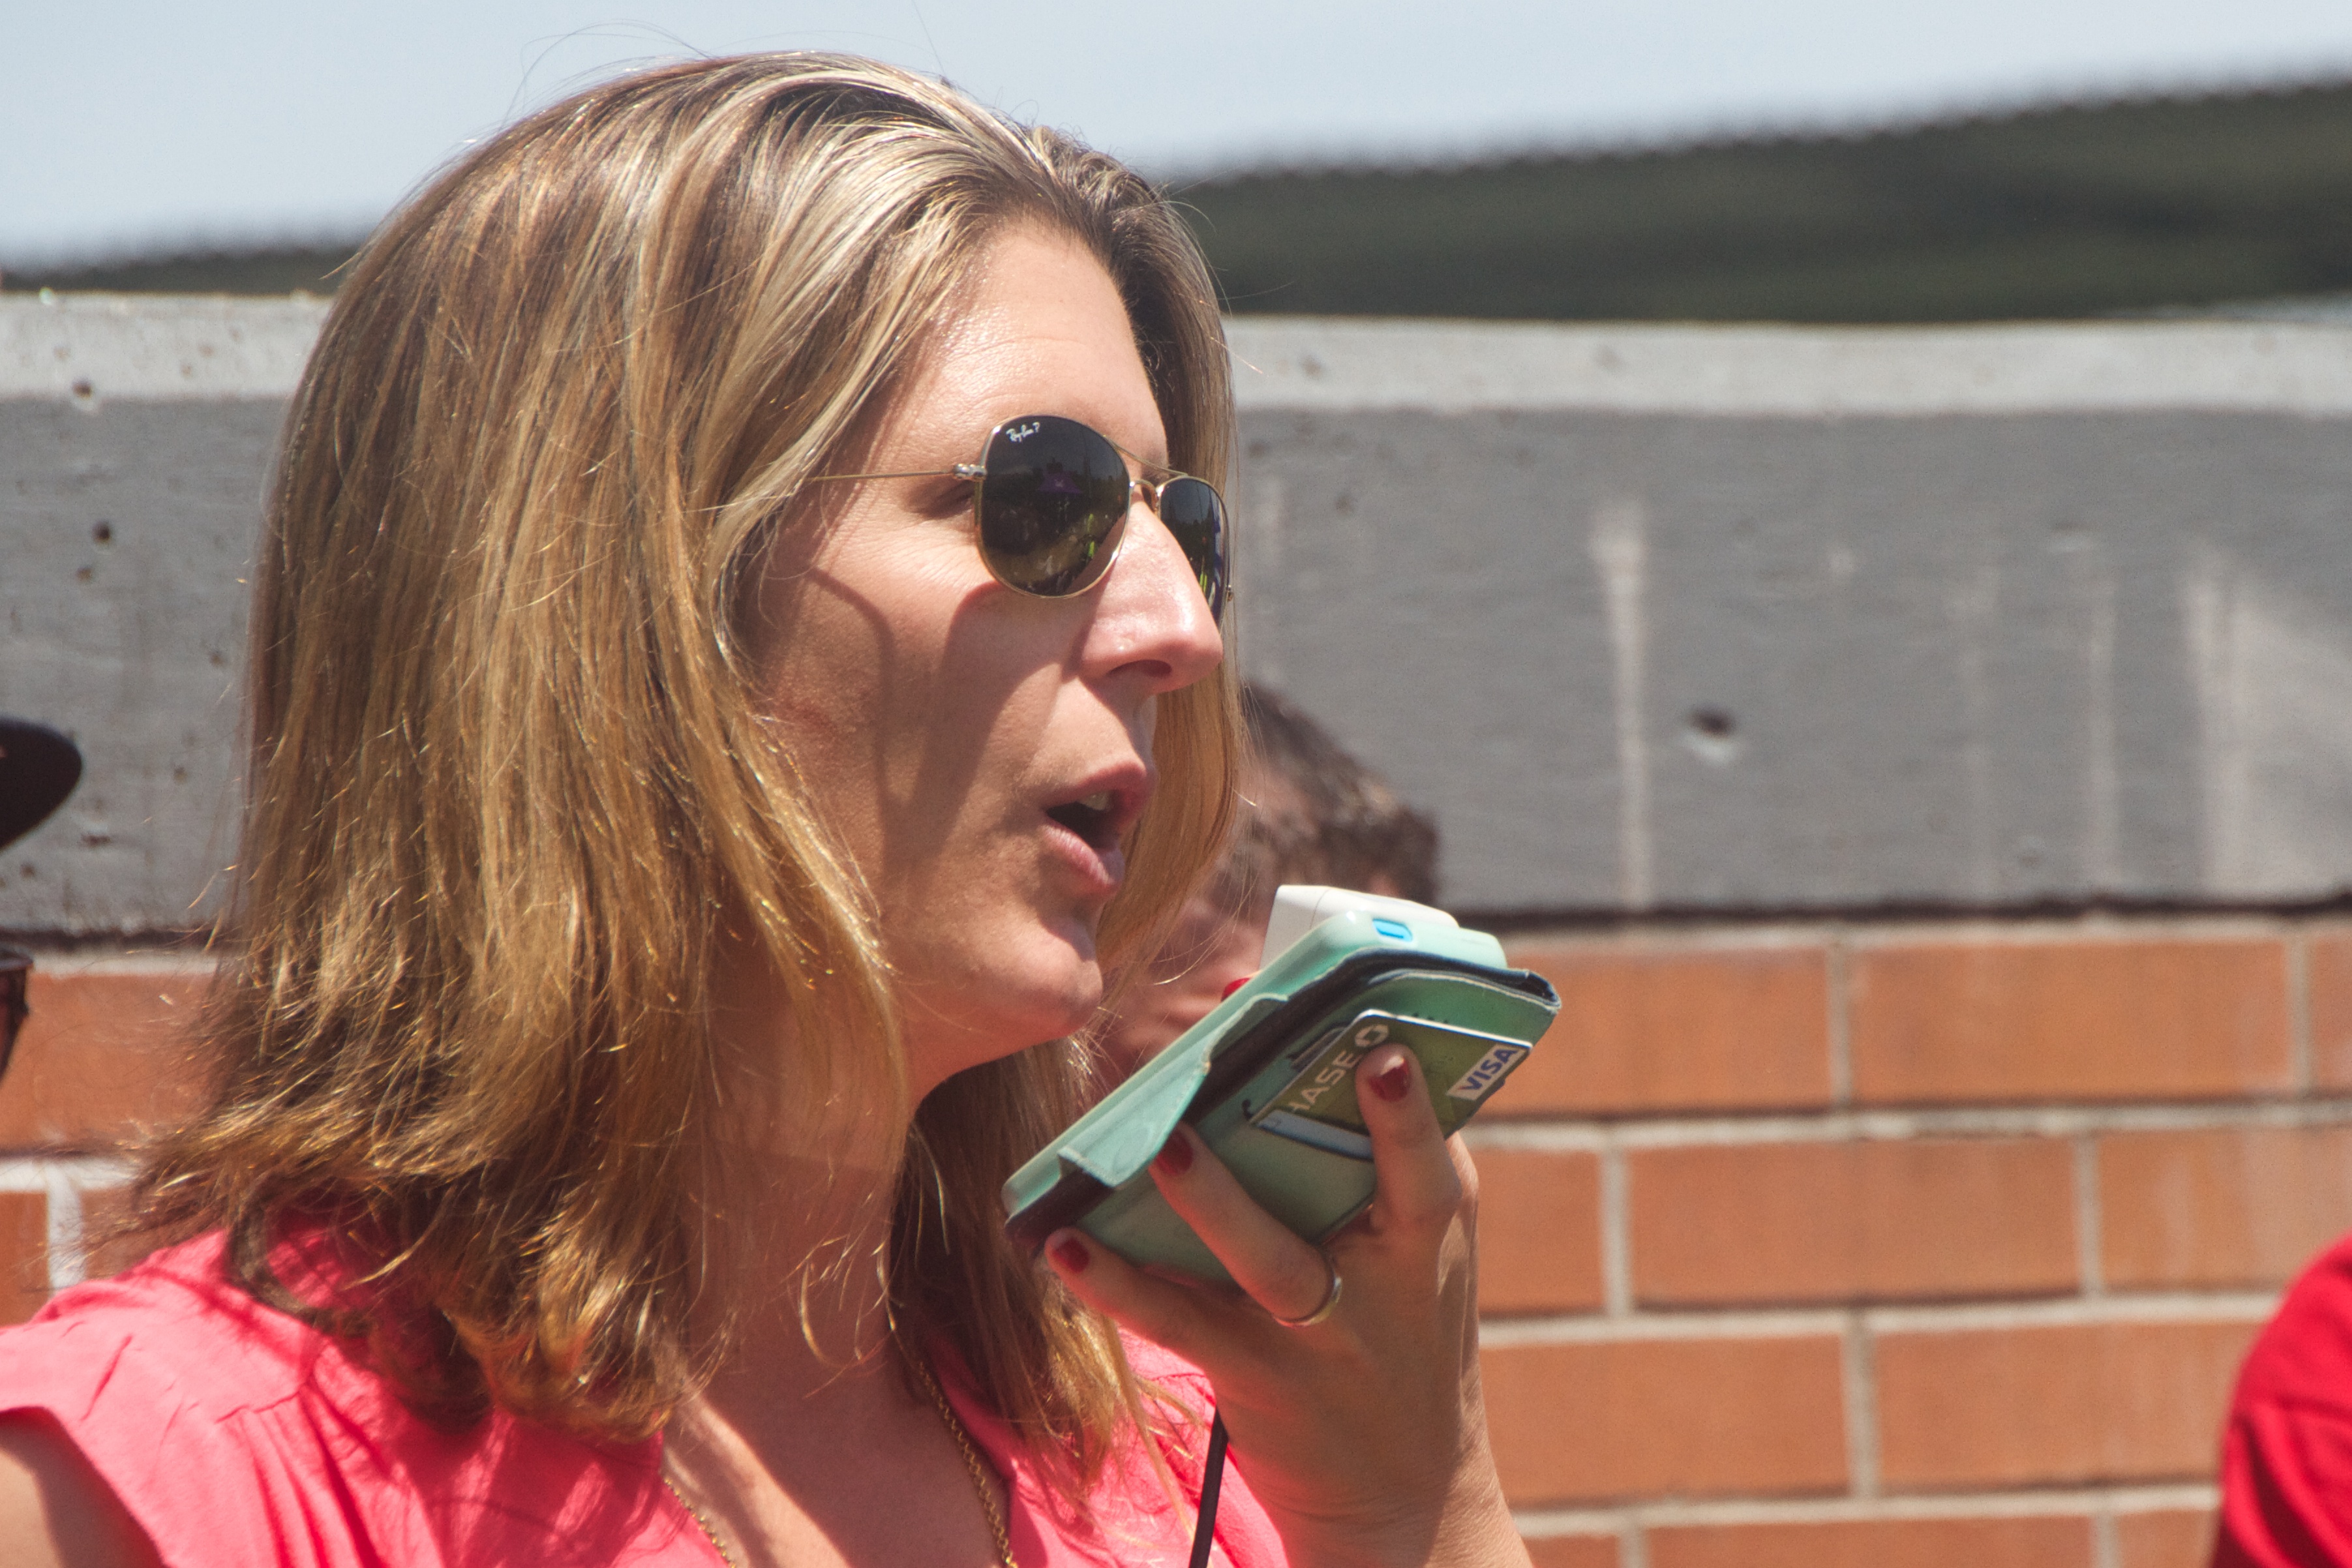
person, hair, spring, facial expression, smile, glasses, singing, rownewyork, human action